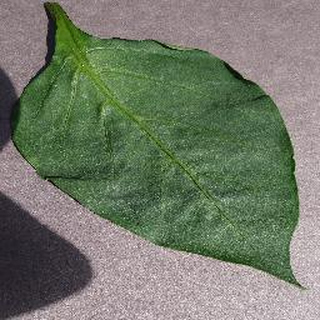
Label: healthy_bell_pepper